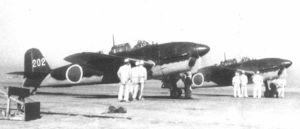
Créés peu après l'invention de l'aviation militaire pendant la Première Guerre mondiale, les porte-avions ont d'abord été considérés comme des bâtiments auxiliaires et n'ont joué un rôle majeur dans la guerre navale qu'à partir de la Seconde Guerre mondiale. Il a fallu l'attaque de Pearl Harbor de décembre 1941 pour démontrer la supériorité de l'aviation embarquée sur la grosse artillerie des navires de ligne, grâce à sa portée incomparablement plus grande pour une force de frappe équivalente. La bataille de la mer de Corail, en mai 1942, est le premier affrontement uniquement aéronaval de l'histoire, dans lequel les forces navales japonaises et américaines s'affrontèrent par avions interposés sans jamais être à portée de canon. En 1944-45, les plus grands cuirassés japonais jamais construits coulent sous les attaques de l'aviation embarquée américaine.